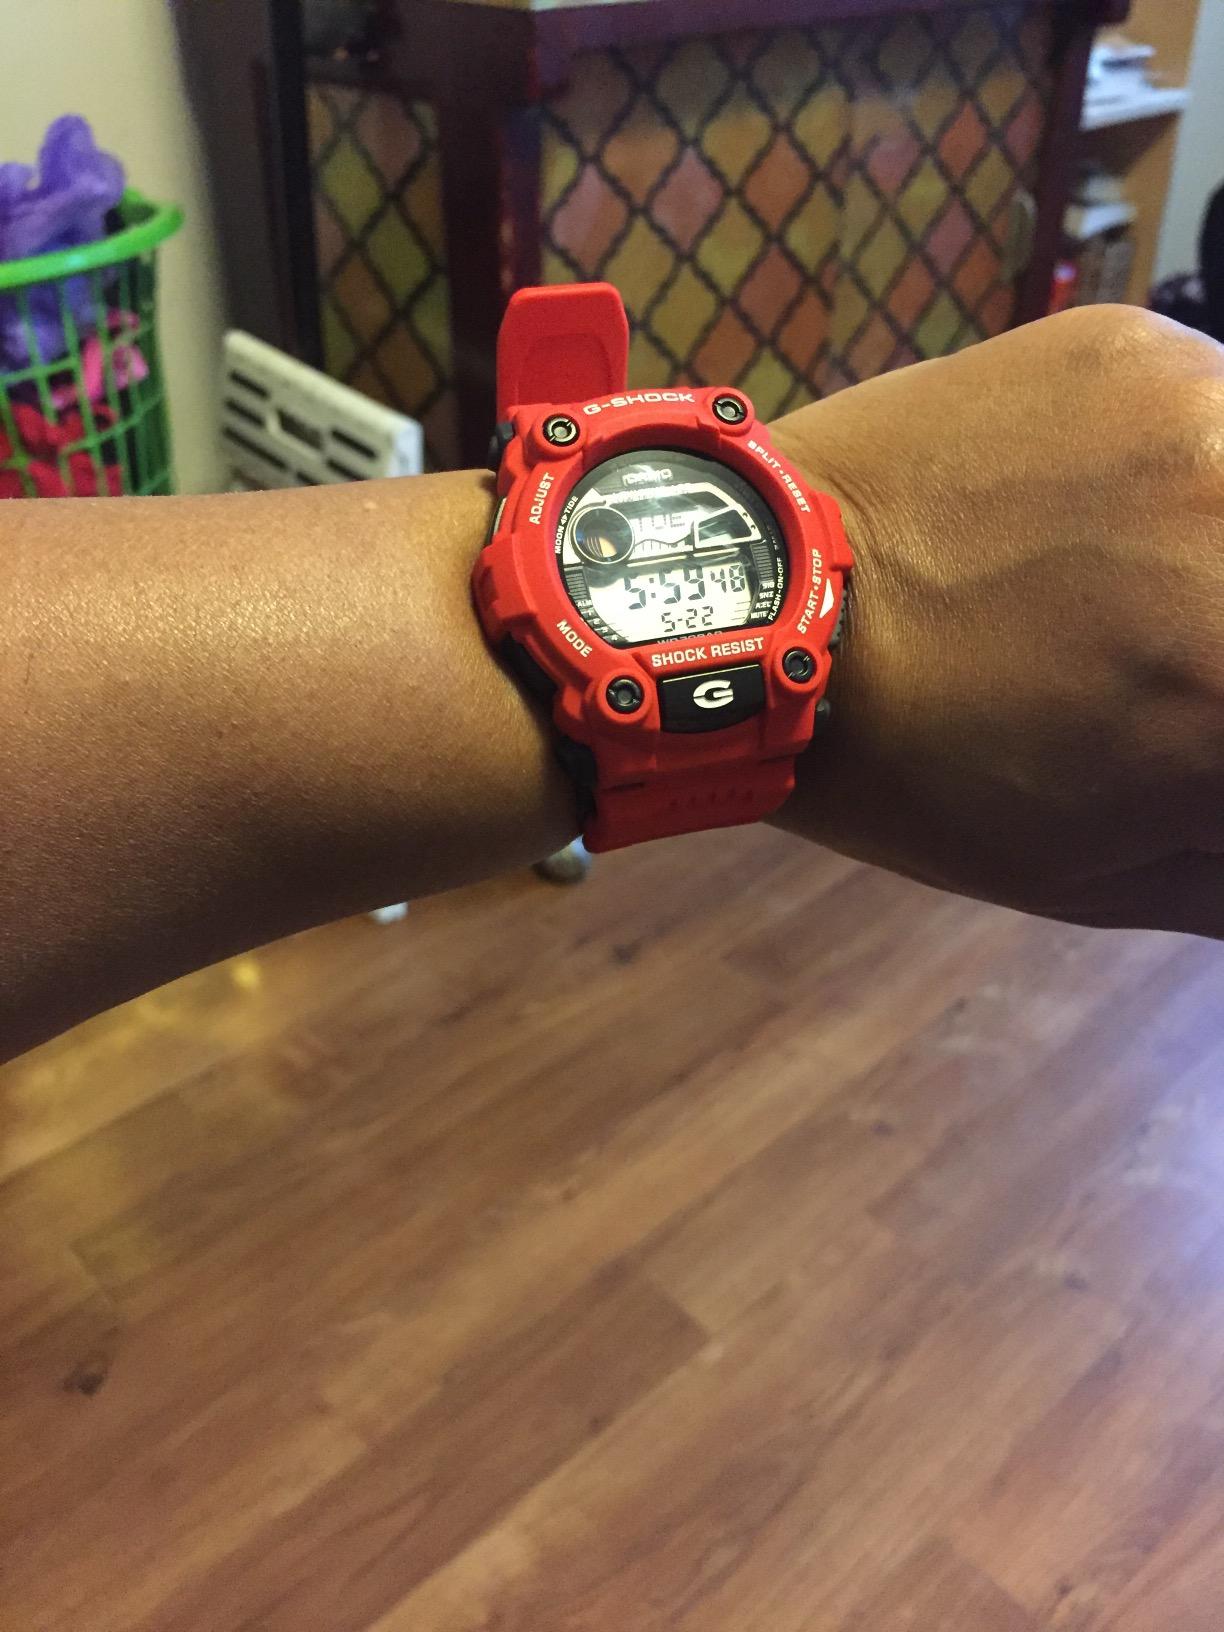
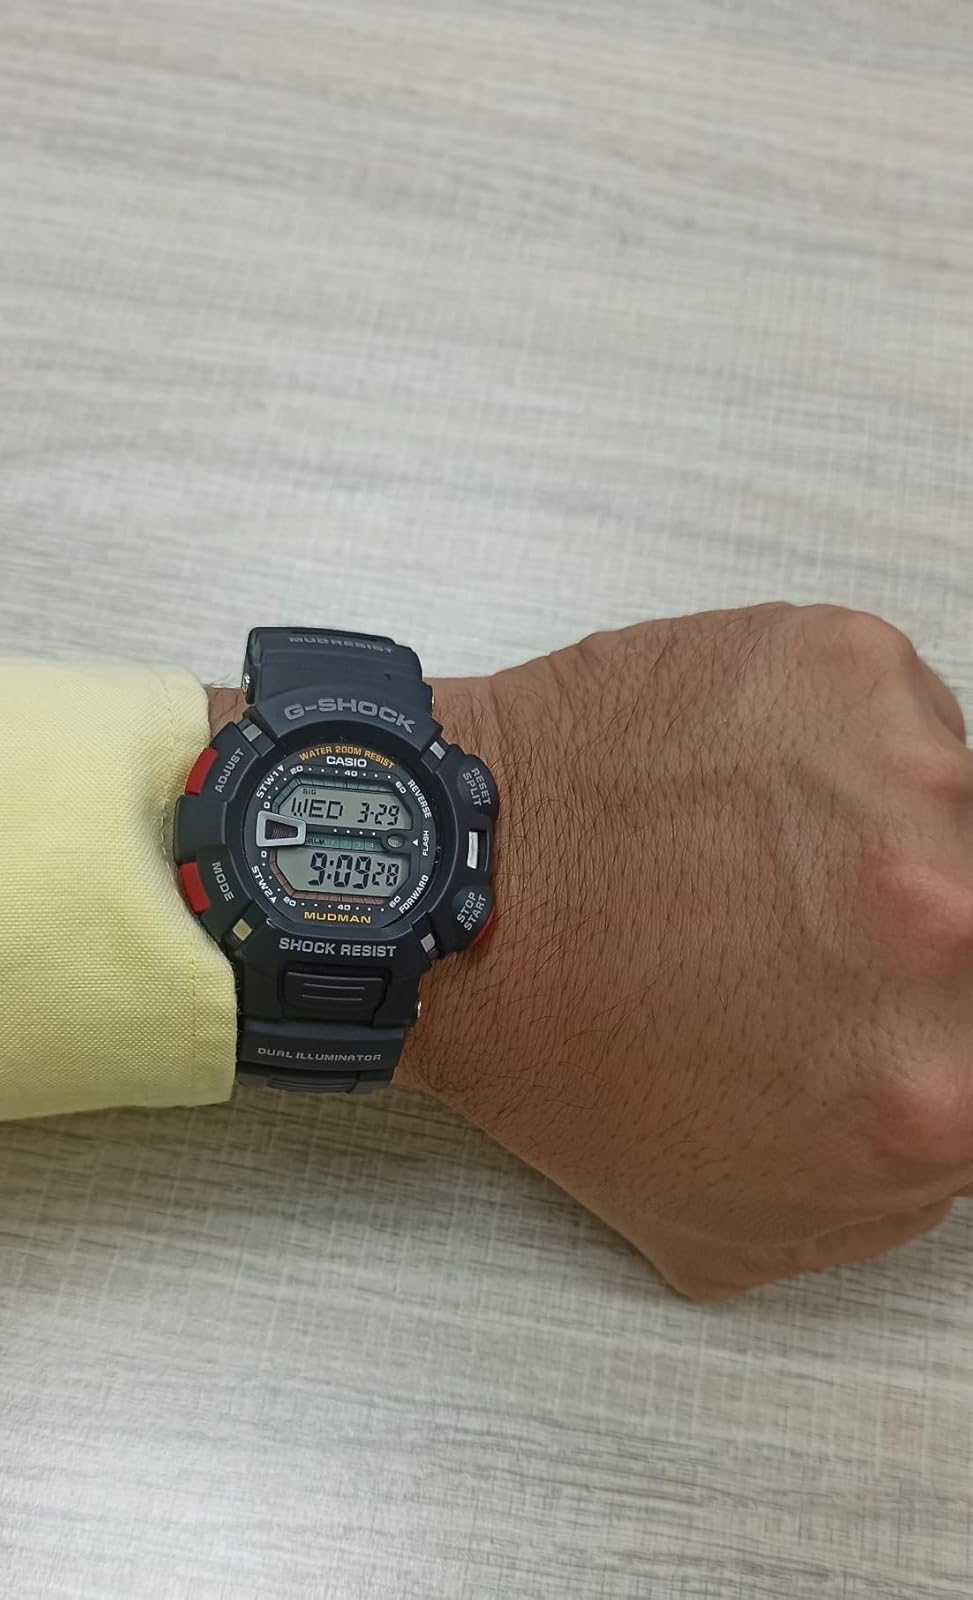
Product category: accessories_watch
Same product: no